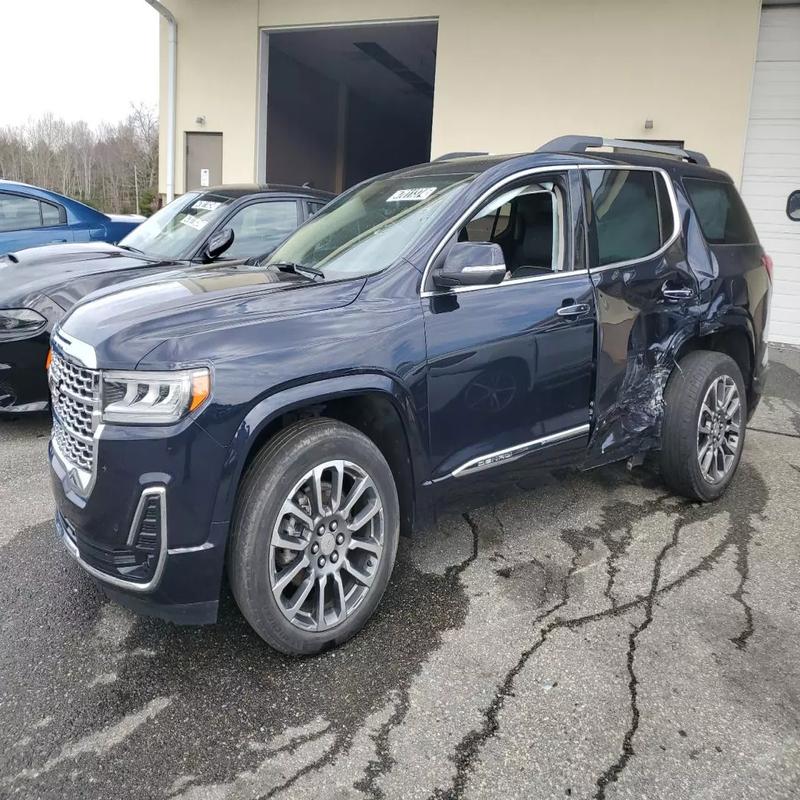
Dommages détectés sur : porte arrière droite, aile arrière droite, feu arrière droit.
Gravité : majeur